Religious war

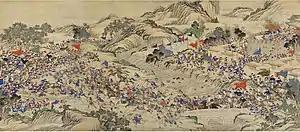
A sample scene of the Taiping Rebellion

A religious war or a war of religion, sometimes also known as a holy war, is a war and conflict which is primarily caused or justified by differences in religion and beliefs. In the modern period, there are frequent debates over the extent to which religious, economic, ethnic or other aspects of a conflict are predominant in a given war. The degree to which a war may be considered religious depends on many underlying questions, such as the definition of religion, the definition of 'war', and the applicability of religion to war as opposed to other possible factors.